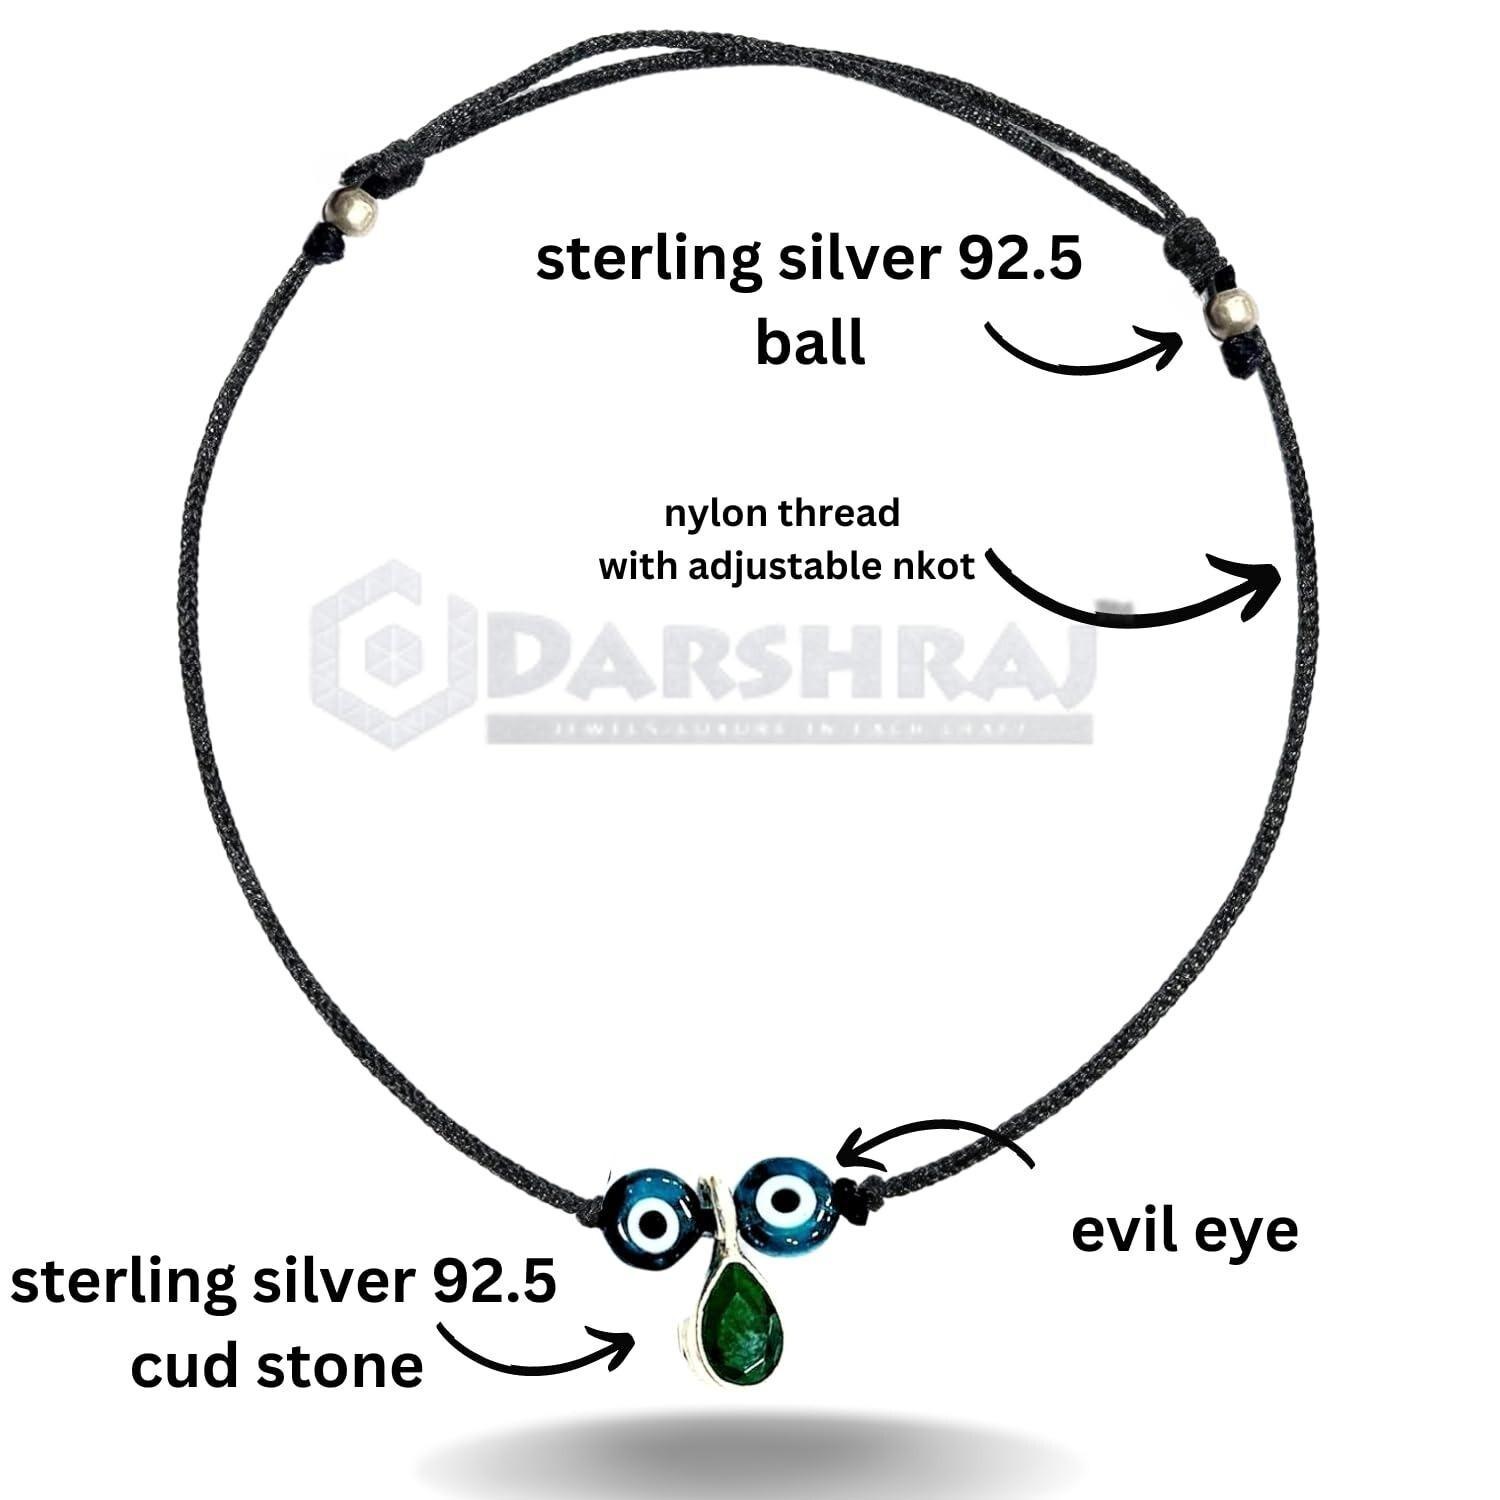
DARSHRAJ Sterling Silver Anklet Elegant and Timeless Jewelry for a Stylish Look
Type: Anklet
Brand: DARSHRAJ
Price: Rs. 450
 High-Quality Material: Made from 925 sterling silver for durability and timeless beauty.Perfect Gift: Ideal for gifting to girls, women, and baby girls as an expression of love and protection.Versatile Elegance: Enhanced by a sleek black thread, making it suitable for various occasions and outfits.Spiritual Protection: Features the iconic "Evil Eye" symbol, believed to ward off negative energies and bring good luck and fortune.Timeless Charm: A captivating accessory that complements any style and exudes sophistication.Cultural Significance: Carries the traditional belief of protection and spirituality with the Evil Eye symbol.